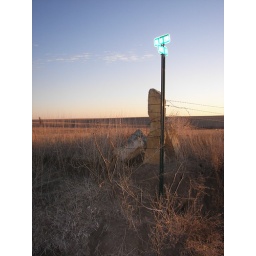
Even country roads in Rush County have street signs now.